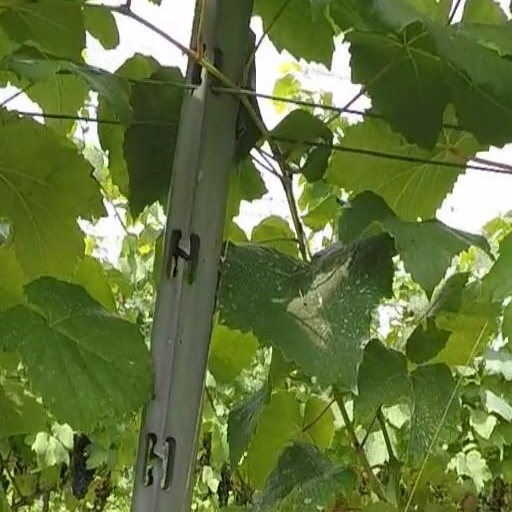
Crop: grape